Vril-Ya Bazaar and Fete

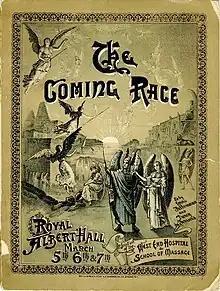
Cover of the programme for the event

The Vril-Ya Bazaar and Fete (more fully billed as 'The Coming Race' and 'Vril-Ya' Bazaar and Fete, in joint aid of The West End Hospital, and the School of Massage and Electricity) was an event held March 5–10, 1891 at the Royal Albert Hall in the British capital of London. It was organized by Herbert Tibbits to celebrate "The Coming Race", an 1871 science fiction novel by Edward Bulwer-Lytton. The Royal Albert Hall and others have described the event as the world's first science fiction convention.